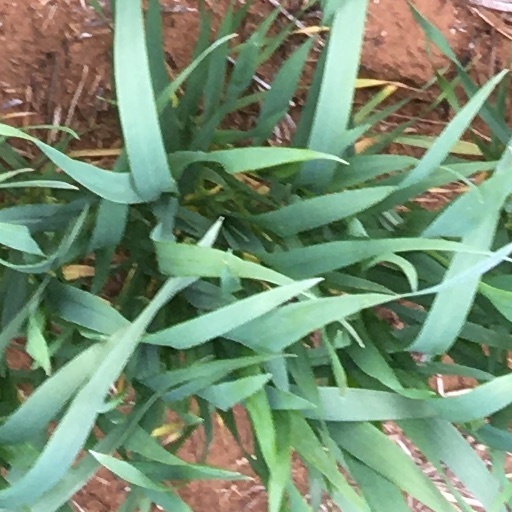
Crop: wheat